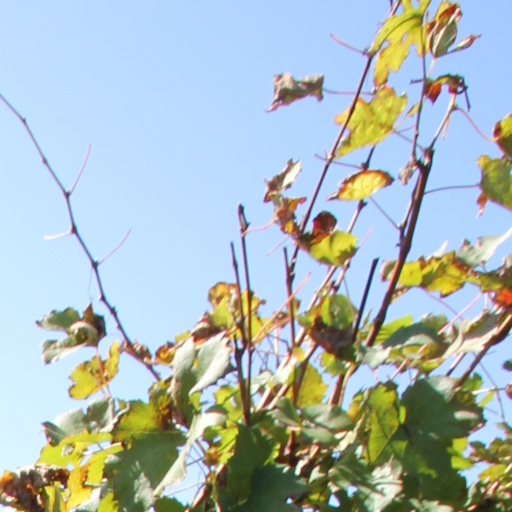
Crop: grape